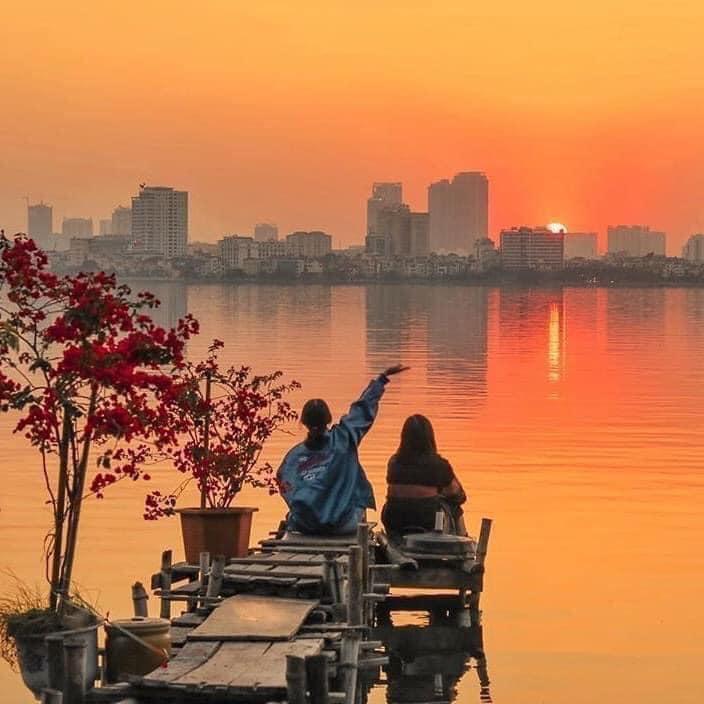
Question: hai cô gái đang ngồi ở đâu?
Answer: hai cô gái đang ngồi ở trên cầu cạnh bờ sông